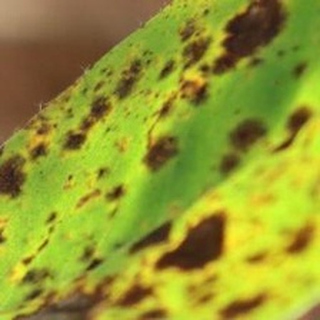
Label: groundnut_late_leaf_spot